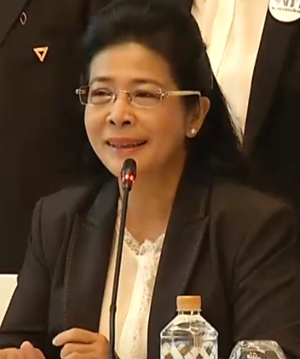
Les élections législatives thaïlandaises de 2019 ont lieu le 24 mars 2019 afin d'élire les 500 députés de la chambre des représentants de la Thaïlande.
Sudarat Keyuraphan est un politique thaïlandais, du Pheu Thai.